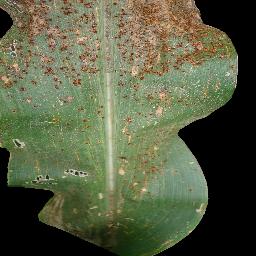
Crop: corn
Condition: (maize)_common_rust